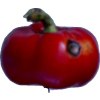
Label: red_pepper